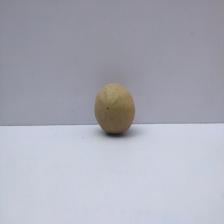
Size: Small